Tangut numerals

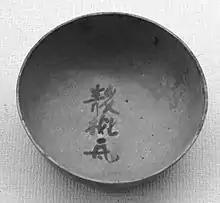
Silver bowl inscribed with "3½ taels"

The character *khwy is used for one half. For more complex fractions, the formula ""n" [parts] out of "d" parts" is used, where "n" is the numerator and "d" is the denominator, and the denominator is specified first. This corresponds to the structure for fractions in Chinese, for example Tangut (so pha kha lew) "one third" corresponds to Chinese 三分之一 (sān fēn zhī yī) "one third".